Yagur

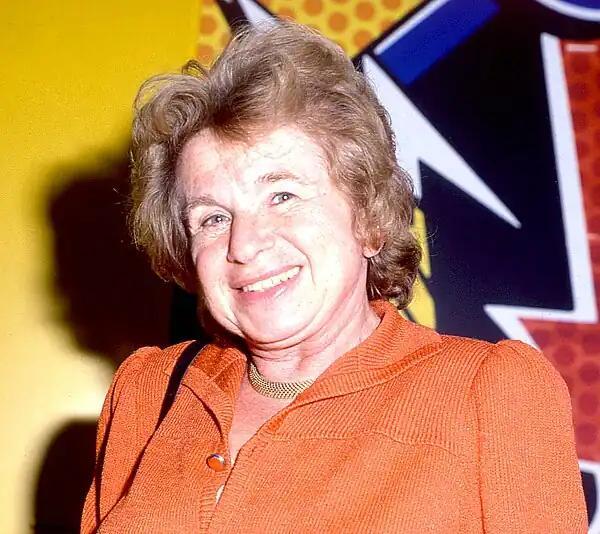
Ruth Westheimer (Dr. Ruth)

Yagur was founded in 1922 by a settlement group called "Ahva" "(Brotherhood)".